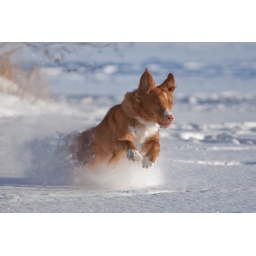
My dog running in the snow in the winter 2009.